In Old Chicago

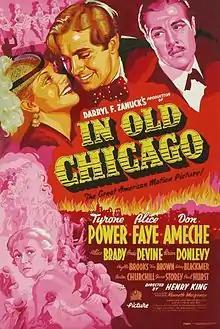
Theatrical release poster

In Old Chicago is a 1938 American disaster musical drama film directed by Henry King. The screenplay by Sonya Levien and Lamar Trotti was based on the Niven Busch story, "We the O'Learys". The film is a fictionalized account about the Great Chicago Fire of 1871 and stars Alice Brady as Mrs. O'Leary, the owner of the cow which started the fire, and Tyrone Power and Don Ameche as her sons. It also stars Alice Faye and Andy Devine. At the time of its release, it was one of the most expensive movies ever made.